Church treasury

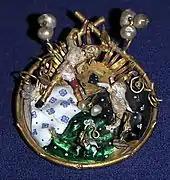
Burgundian ronde-bosse enamel brooch in the Essen treasury. The Essen treasure contains sixteen of these rare pieces of jewelry from the 14th century.

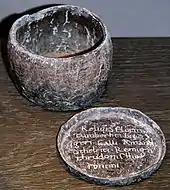
Reliquary from the abandoned altars of the East Choir in Essen Minster, dating from 1054

A church treasury or church treasure is the collection of historical art treasures belonging to a church, usually a cathedral or monastery (monastery treasure). Such "treasure" is usually held and displayed in the church's treasury or in a diocesan museum. Historically the highlight of church treasures was often a collection of reliquaries.